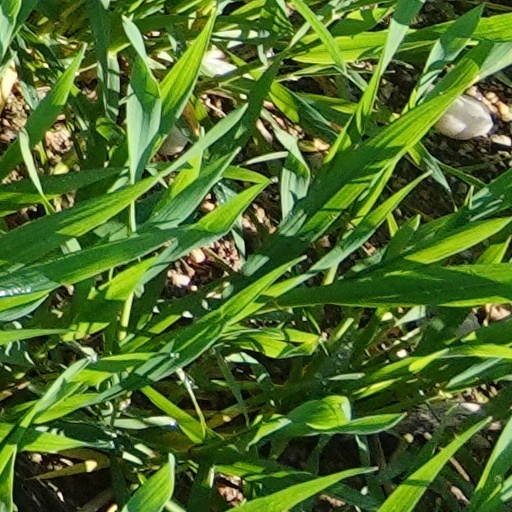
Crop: wheat